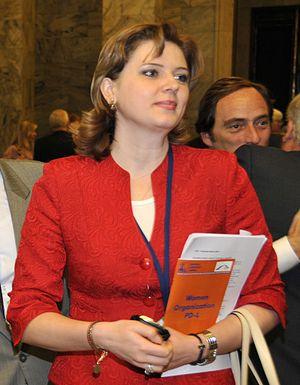
Roberta Alma Anastase, née le 27 mars 1976 à Ploieşti, est une personnalité politique roumaine.